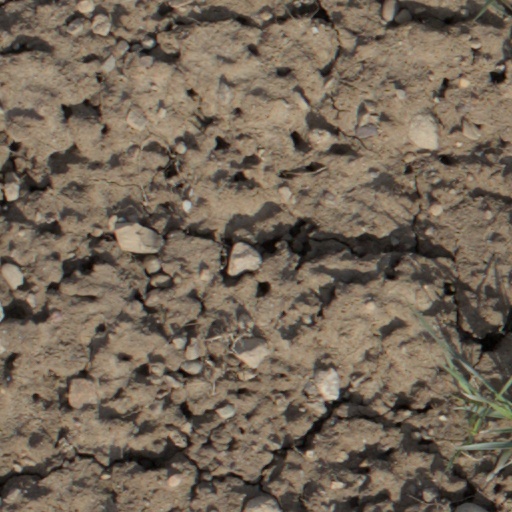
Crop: wheat